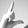
ASL letter: L